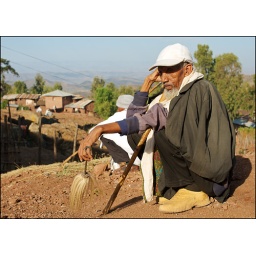
Old man sitting on the hill above Bet Medhane Alem, watching the goings-on during the Palm Sunday celebrations.